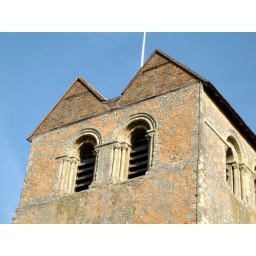
Norman tower with the twin saddleback roof added probably in the 17th century.